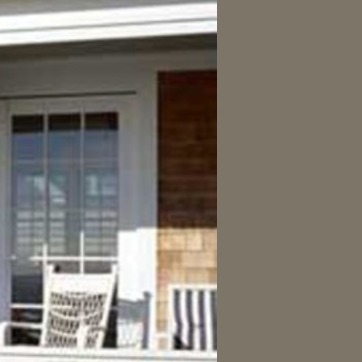
Material: other